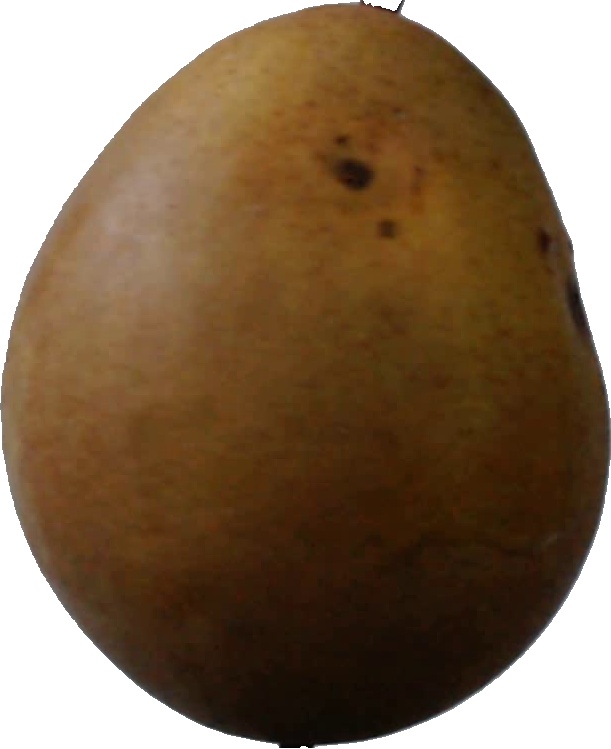
Label: pear_3